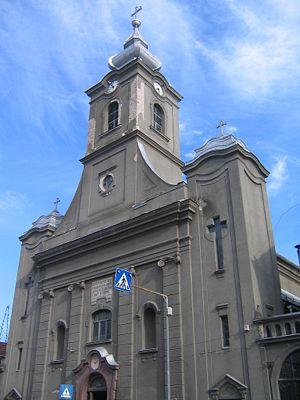
Lugoj est une municipalité du Banat en Roumanie. Les habitants sont appelés les Lugojeni.